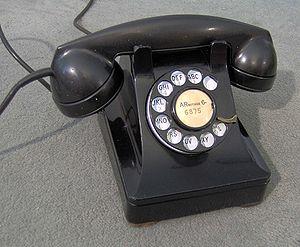
Henry Dreyfuss est un designer américain.